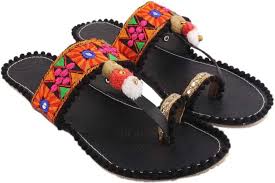
Label: Ballet Flat